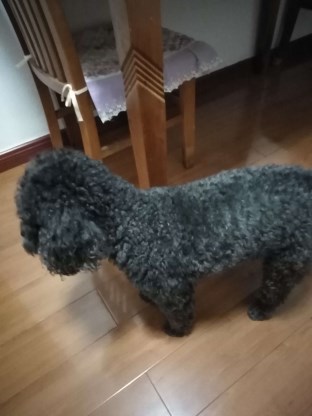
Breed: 7449-n000128-teddy